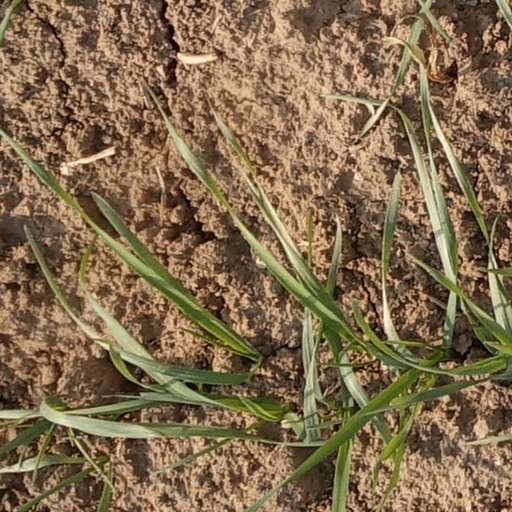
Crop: wheat